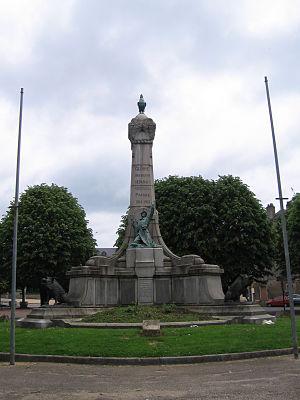
Sedan est une commune française située dans le département des Ardennes, en région Grand Est, autrefois Champagne-Ardenne. Elle fait partie de la communauté d'agglomération Ardenne Métropole. Ses habitants sont les Sedanais et les Sedanaises.